Freddie Jones

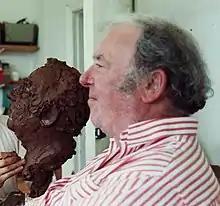
Jones sitting for a sculpture by Steven Whyte in 2009

Frederick Charles Jones (12 September 1927 – 9 July 2019) was an English actor who had an extensive career in television, theatre and cinema productions for almost sixty years. In theatre, he was best known for originating the role of Sir in "The Dresser"; in film, he was best known for his collaboration with David Lynch, starting his role as a ruthless ringmaster Bytes in "The Elephant Man" (1980); and in television, he was best known for playing Sandy Thomas in the ITV soap opera "Emmerdale" from 2005 to 2018.